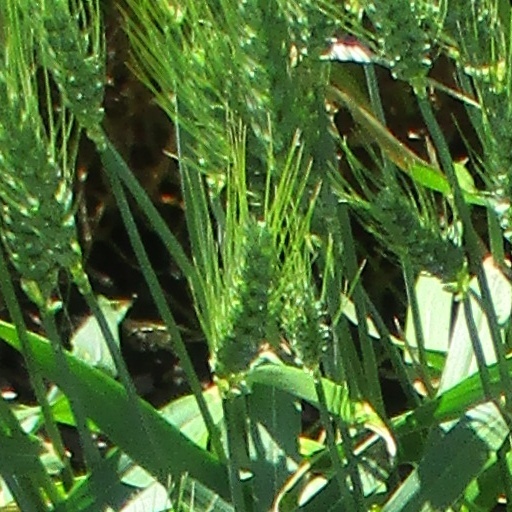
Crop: wheat